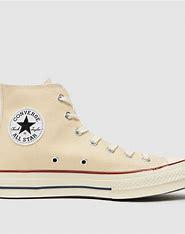
Brand: Converse
Model: Chuck 70